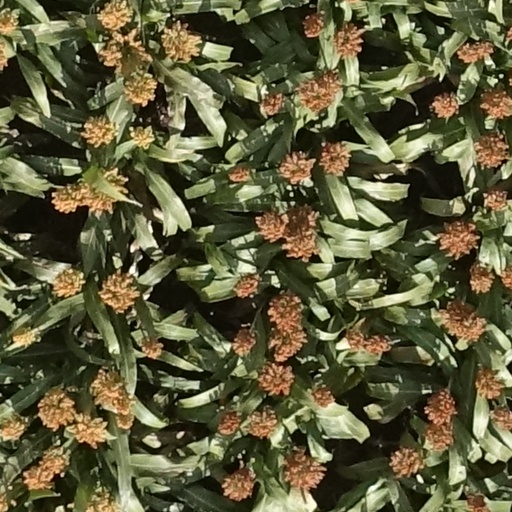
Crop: sorghum